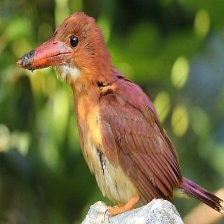
Species: RUDY KINGFISHER
Scientific name: HALCYON COROMANDA